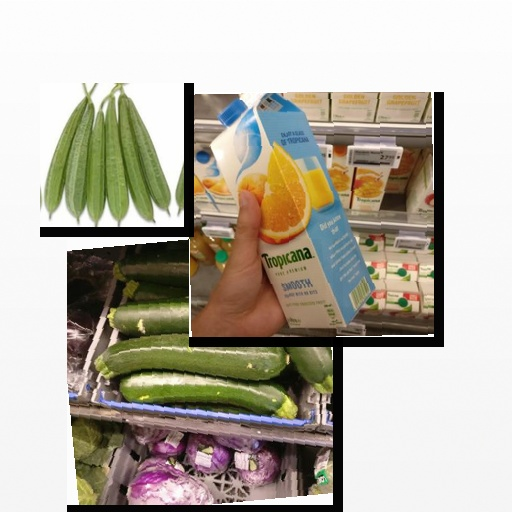
Food items: sponge_gourd, mixed_juice, zucchini